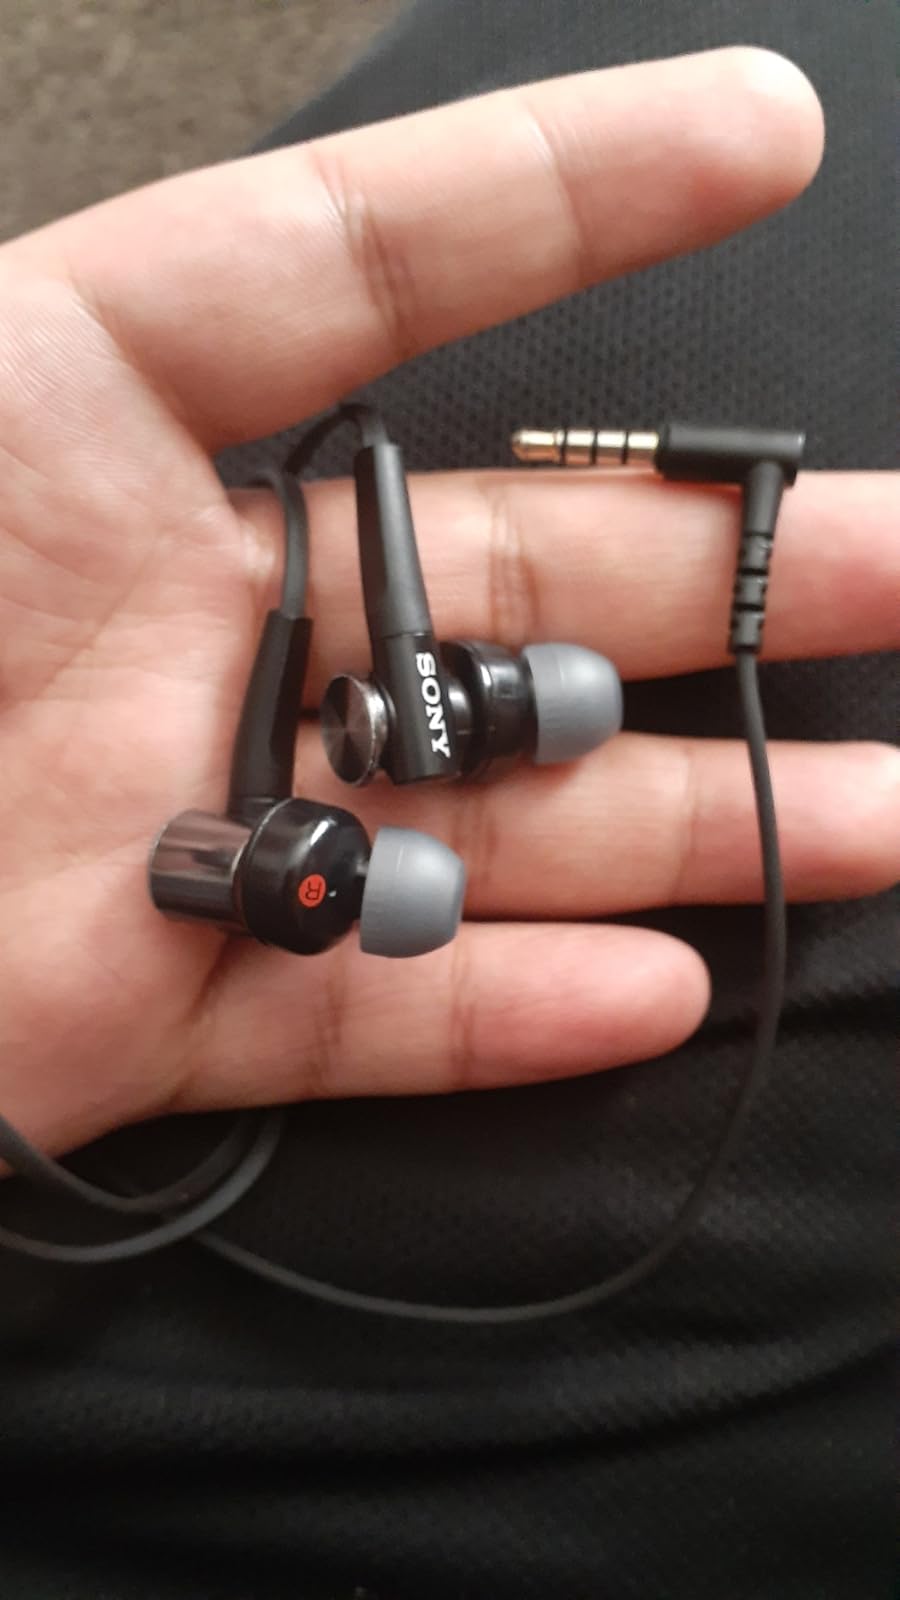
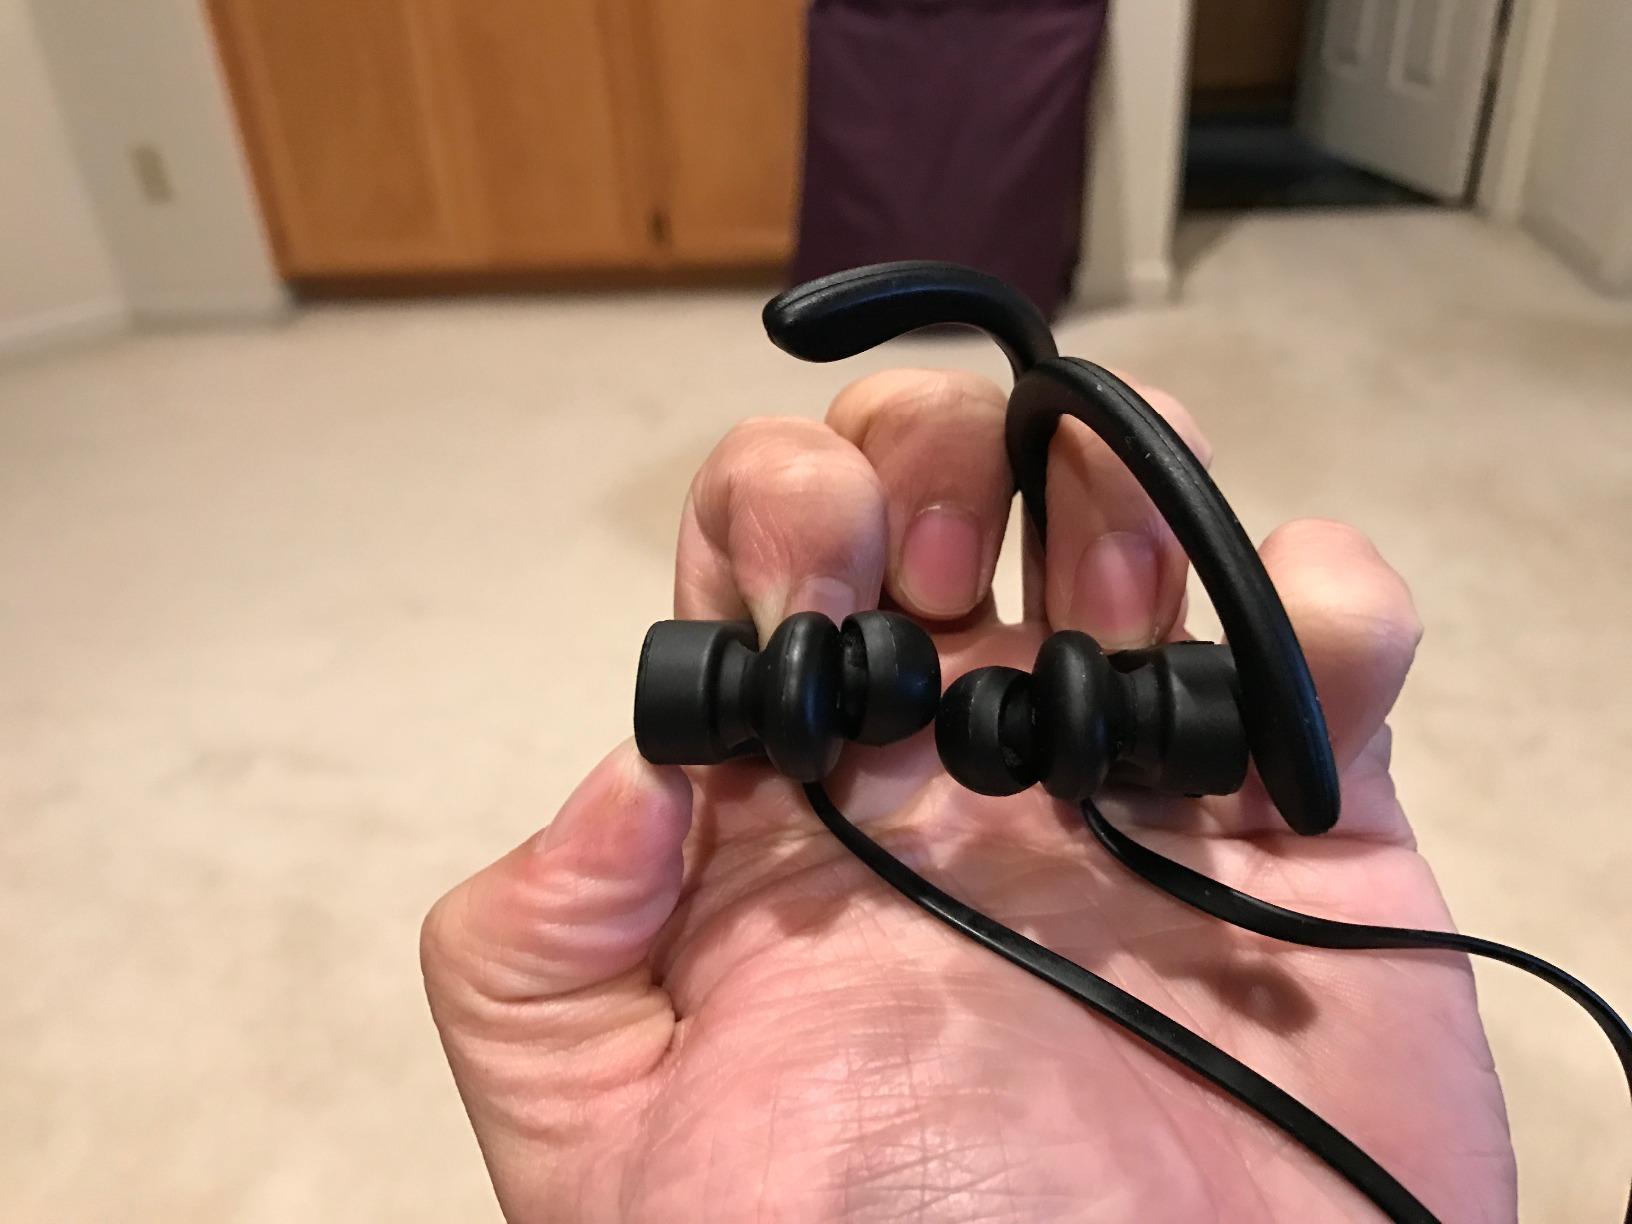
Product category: headphones
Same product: no